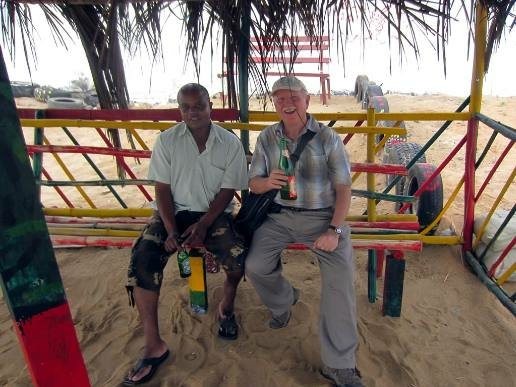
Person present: Yes